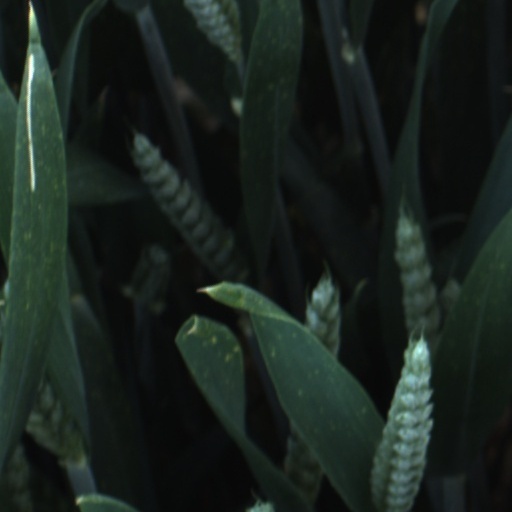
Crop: wheat